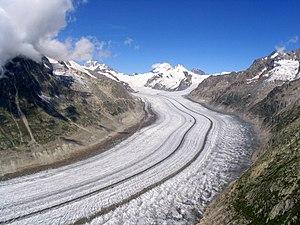
Le grand glacier d'Aletsch (Alpes bernoises), vu de l'Eggishorn (2 927 m). Dans l'arrière plan, la Jungfrau (4 158m), le col de Jungfraujoch (3 454 m), le Mönch (4 099 m), le Trugberg et l'Eiger (3 970 m).
Un glacier est une masse de glace plus ou moins étendue qui se forme par le tassement de couches de neige accumulées. Écrasée sous son propre poids, la neige expulse progressivement l'air qu'elle contient, se soude en une masse compacte et se transforme en glace.
Le canton du Valais est un canton bilingue situé au sud de la Suisse, dont le chef-lieu est Sion.
Une moraine est un amas de débris rocheux, érodé et transporté par un glacier ou par une nappe de glace. Certaines moraines sont observables au cours de leur transport, sur ou dans la glace, d'autres sont déposées sur le sol sous-jacent, traces d'anciens glaciers : les matériaux qui se détachent des versants de la montagne sont véhiculés par le glacier et déposés lorsque celui-ci fond, généralement à la même altitude, d'où un empilement rocheux.
Les Alpes sont une chaîne de montagnes qui s'étend en Europe, recouvrant la frontière nord de l'Italie, le Sud-Est de la France, Monaco, la Suisse, le Liechtenstein, l'Autriche, le Sud de l'Allemagne et la Slovénie.
Le glacier d'Aletsch est le plus grand glacier des Alpes, situé dans le sud de la Suisse dans le canton du Valais. Il est entouré au nord par le massif de la Jungfrau, au sud par la vallée du Rhône avec laquelle le glacier communique via les gorges de la Massa, à l'est par le lac Märjelen et à l'ouest par l'Aletschhorn.
L'hydrologie est la science qui étudie le cycle de l'eau dans son ensemble, c'est-à-dire les échanges d'eau entre le sol et l'atmosphère mais aussi entre le sol et le sous-sol.